Zali Steggall

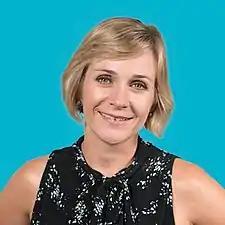
Steggall in 2019

Zali Steggall (born 16 April 1974) is an Australian politician, lawyer and former Winter Olympic athlete. She has been the independent member for Warringah since the 2019 Australian federal election when she defeated the incumbent, former Prime Minister Tony Abbott.